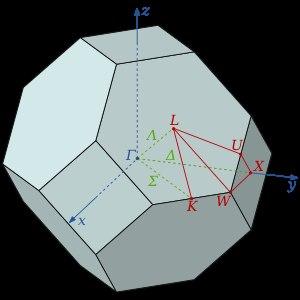
En mathématiques et en physique du solide, la première zone de Brillouin est définie de manière unique comme la maille primitive dans l'espace réciproque. Elle est définie par la même méthode que la maille de Wigner-Seitz dans le réseau de Bravais, et s'identifie à celle-ci dans l'espace réciproque. L'importance de cette première zone de Brillouin provient de la description en ondes de Bloch des ondes dans un milieu périodique, dans lequel il est démontré que les solutions peuvent être complètement caractérisées par leur comportement dans cette zone.
En physique du solide et physique de la matière condensée, la densité d'états électroniques, en anglais Density of States ou DOS, quantifie le nombre d'états électroniques susceptibles d’être occupés, et possédant une énergie donnée dans le matériau considéré. Elle est généralement notée par l'une des lettres g, ρ, D, n ou N. Plus précisément, on définit la densité d'états par le fait que est le nombre d'états électroniques disponibles, avec une énergie comprise entre et, par unité de volume du solide ou par maille élémentaire du cristal étudié. Le concept de densité d’états existe pour les bosons aussi bien que les fermions. Cette quantité peut être calculée dès lors que la relation de dispersion est connue.